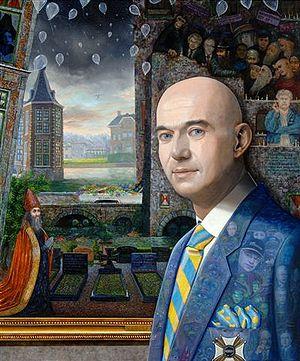
Wilhelmus Simon Petrus Fortuijn, dit Pim Fortuyn, né le 19 février 1948 à Velsen et mort assassiné le 6 mai 2002 à Hilversum, est un homme politique néerlandais.